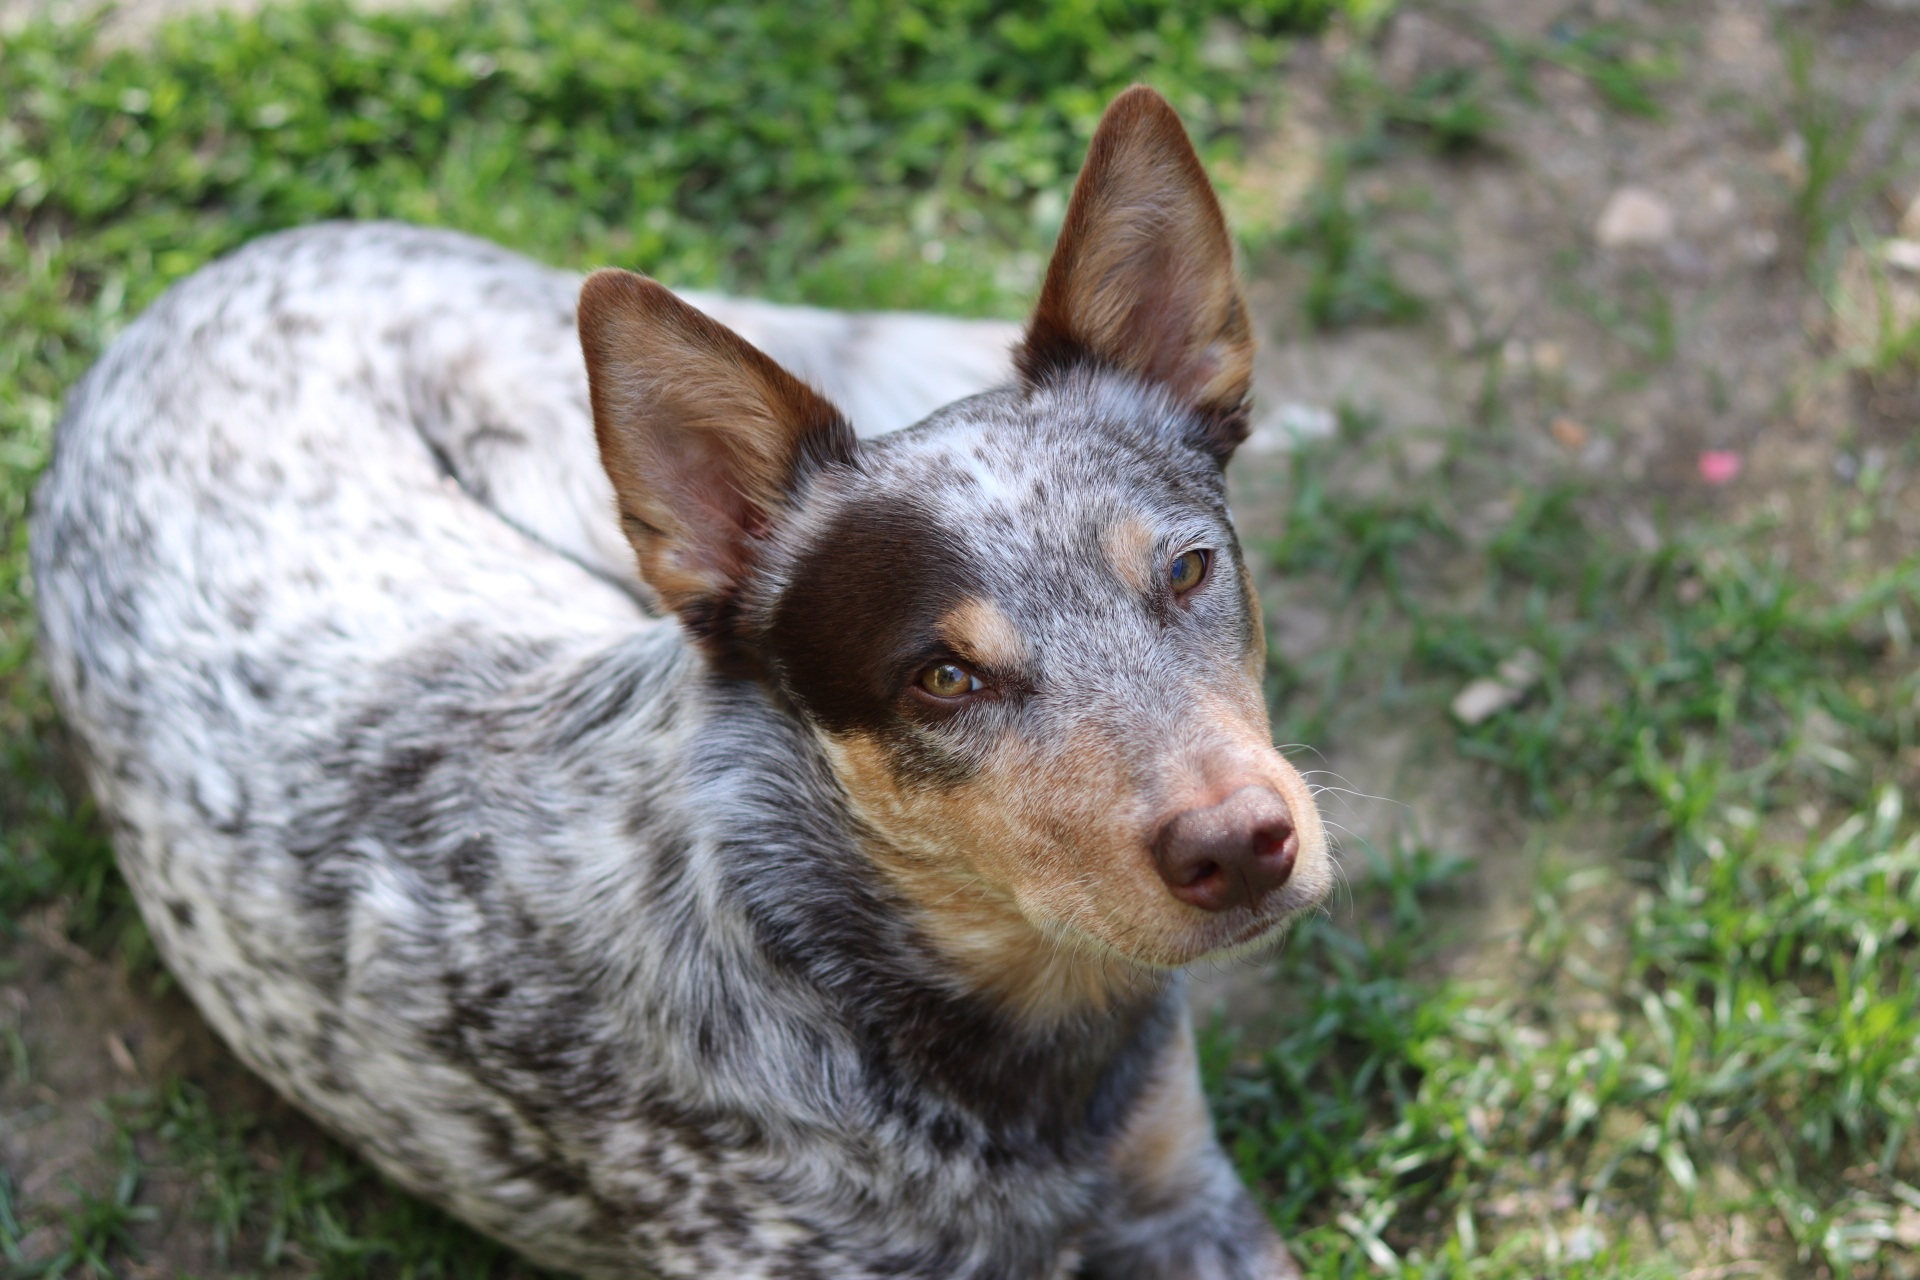
grass, puppy, dog, mammal, chocolate, vertebrate, dog breed, adopted, cattle dog, gus, australian cattle dog, dog like mammal